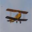
Label: airplane